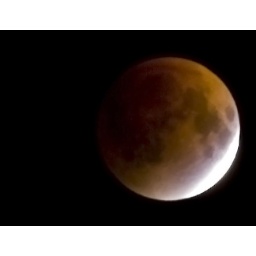
We had clear sky in Hawaii and no light pollution on Molokai. It was spectacular ...